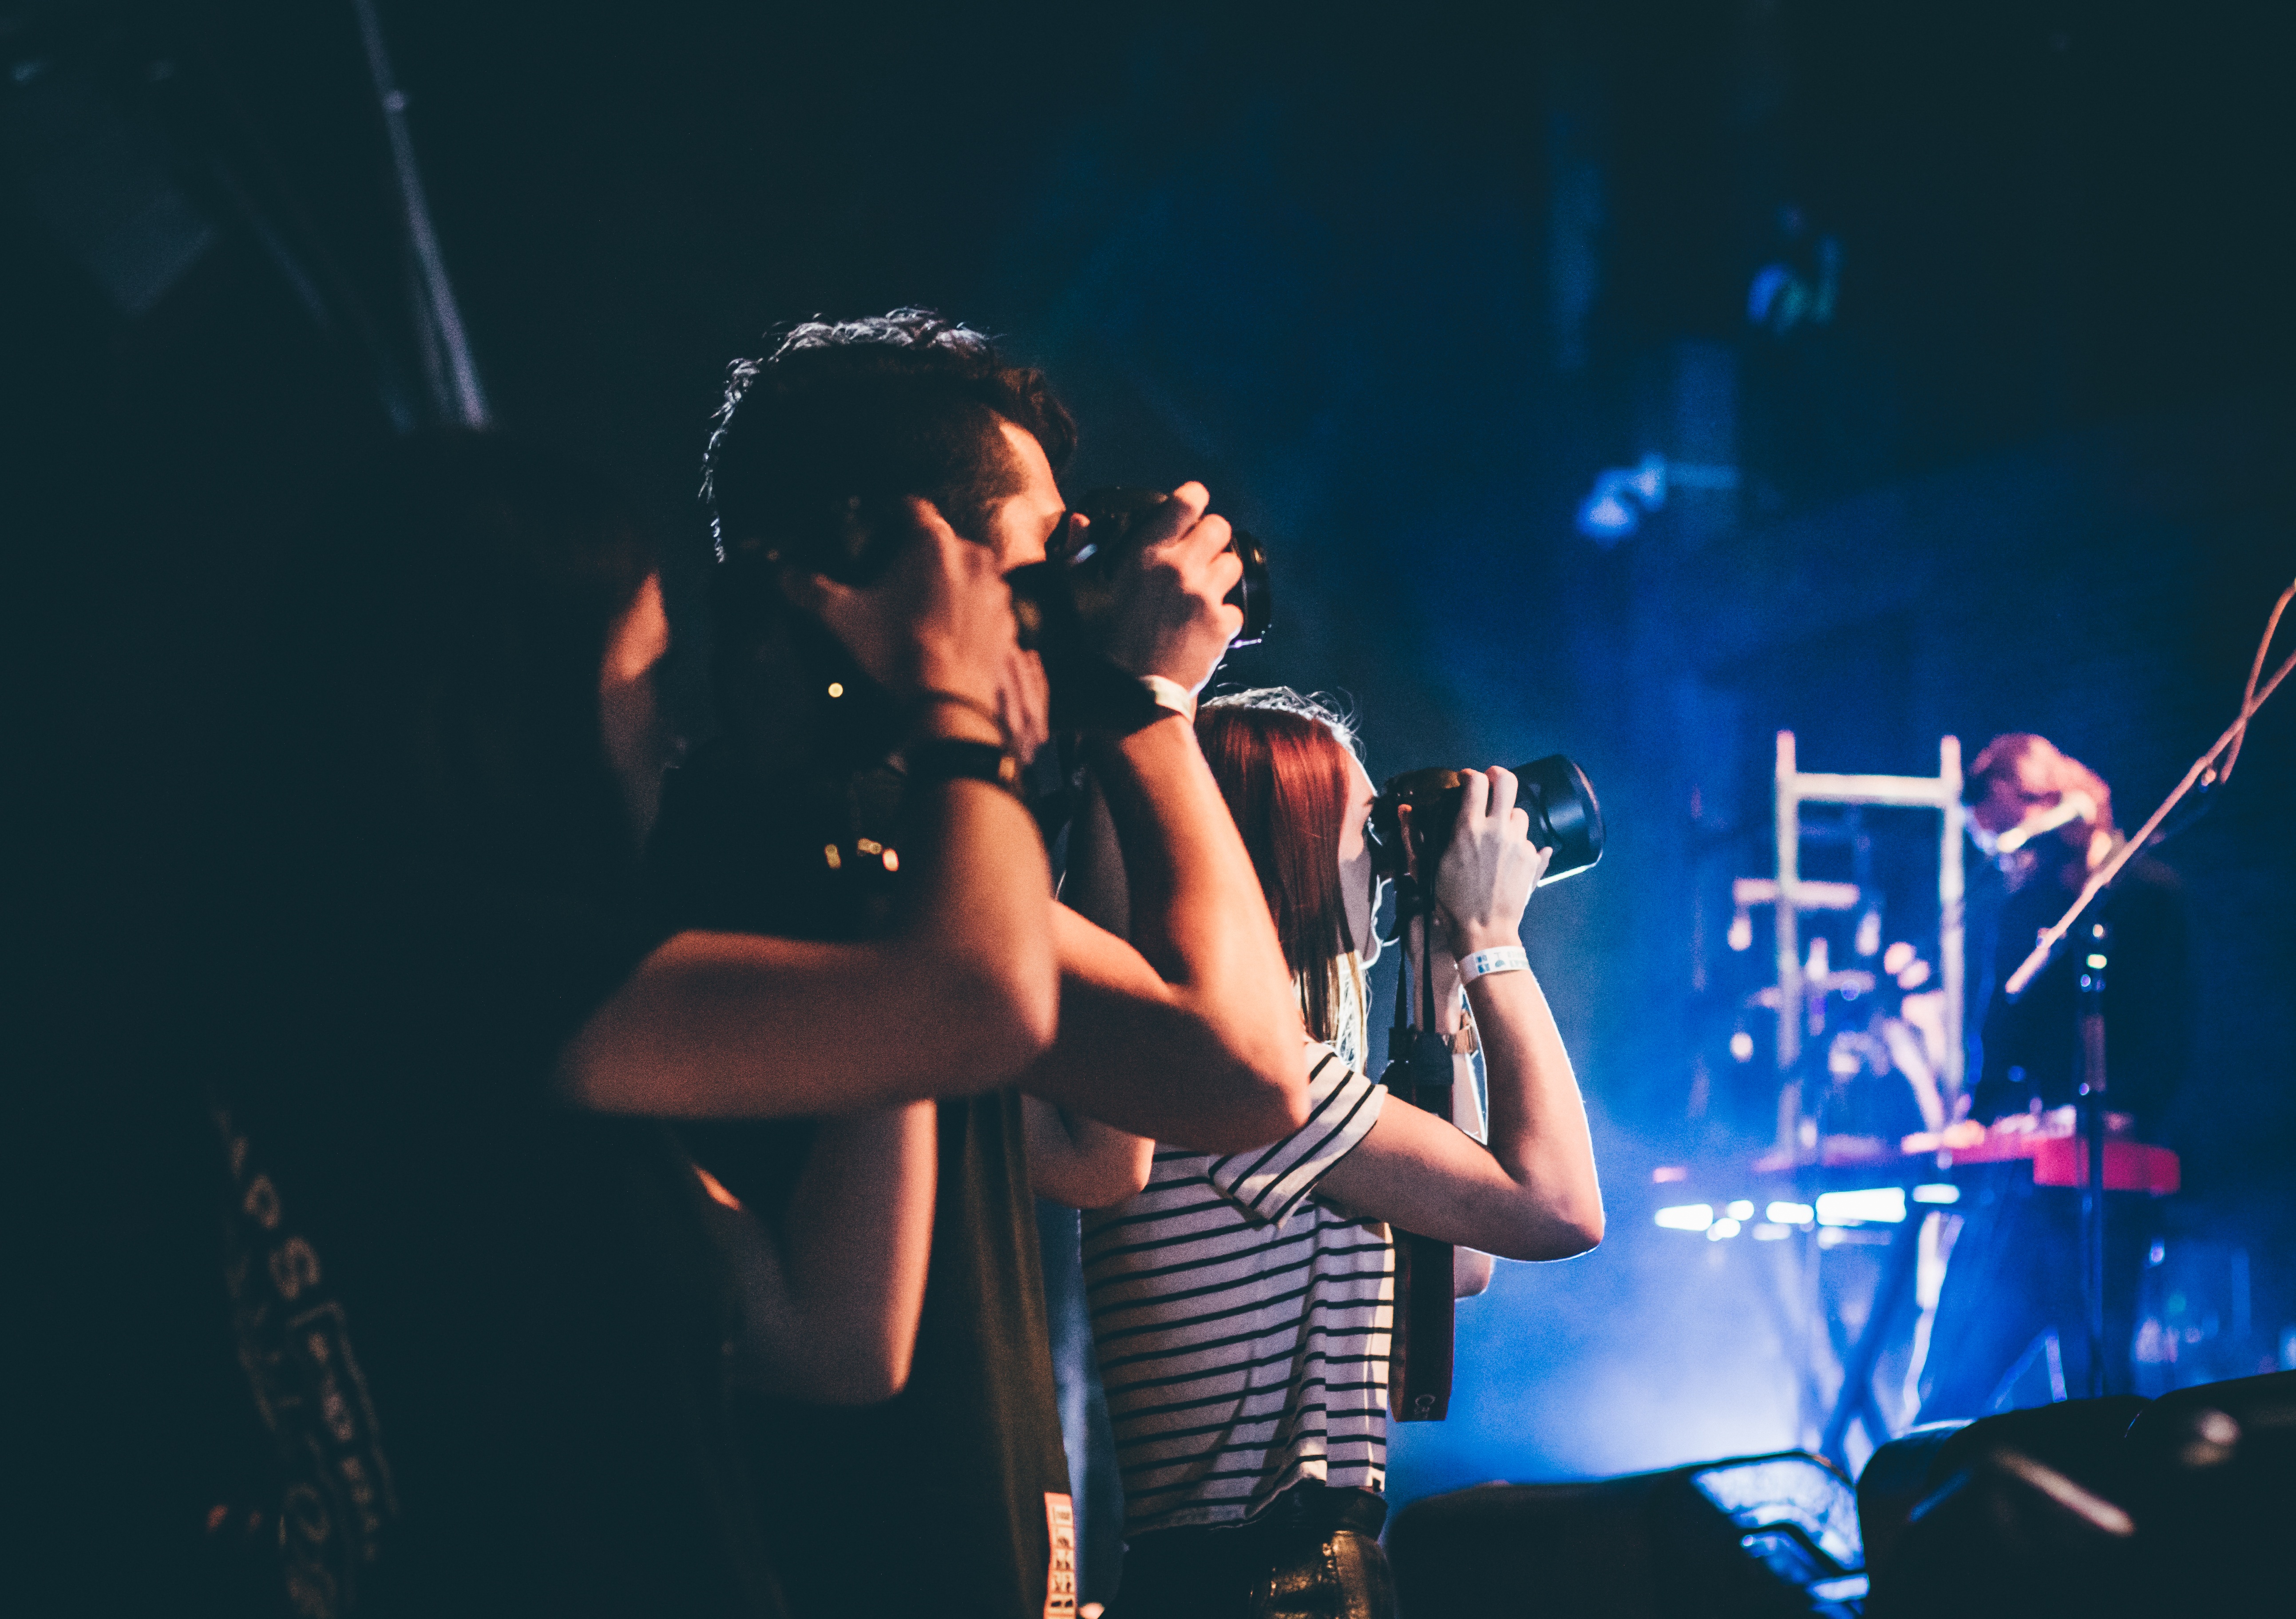
music, light, camera, photographer, concert, band, musician, performance art, stage, performance, bassist, singing, event, guitarist, entertainment, performing arts, singer songwriter, rock concert, musical theatre